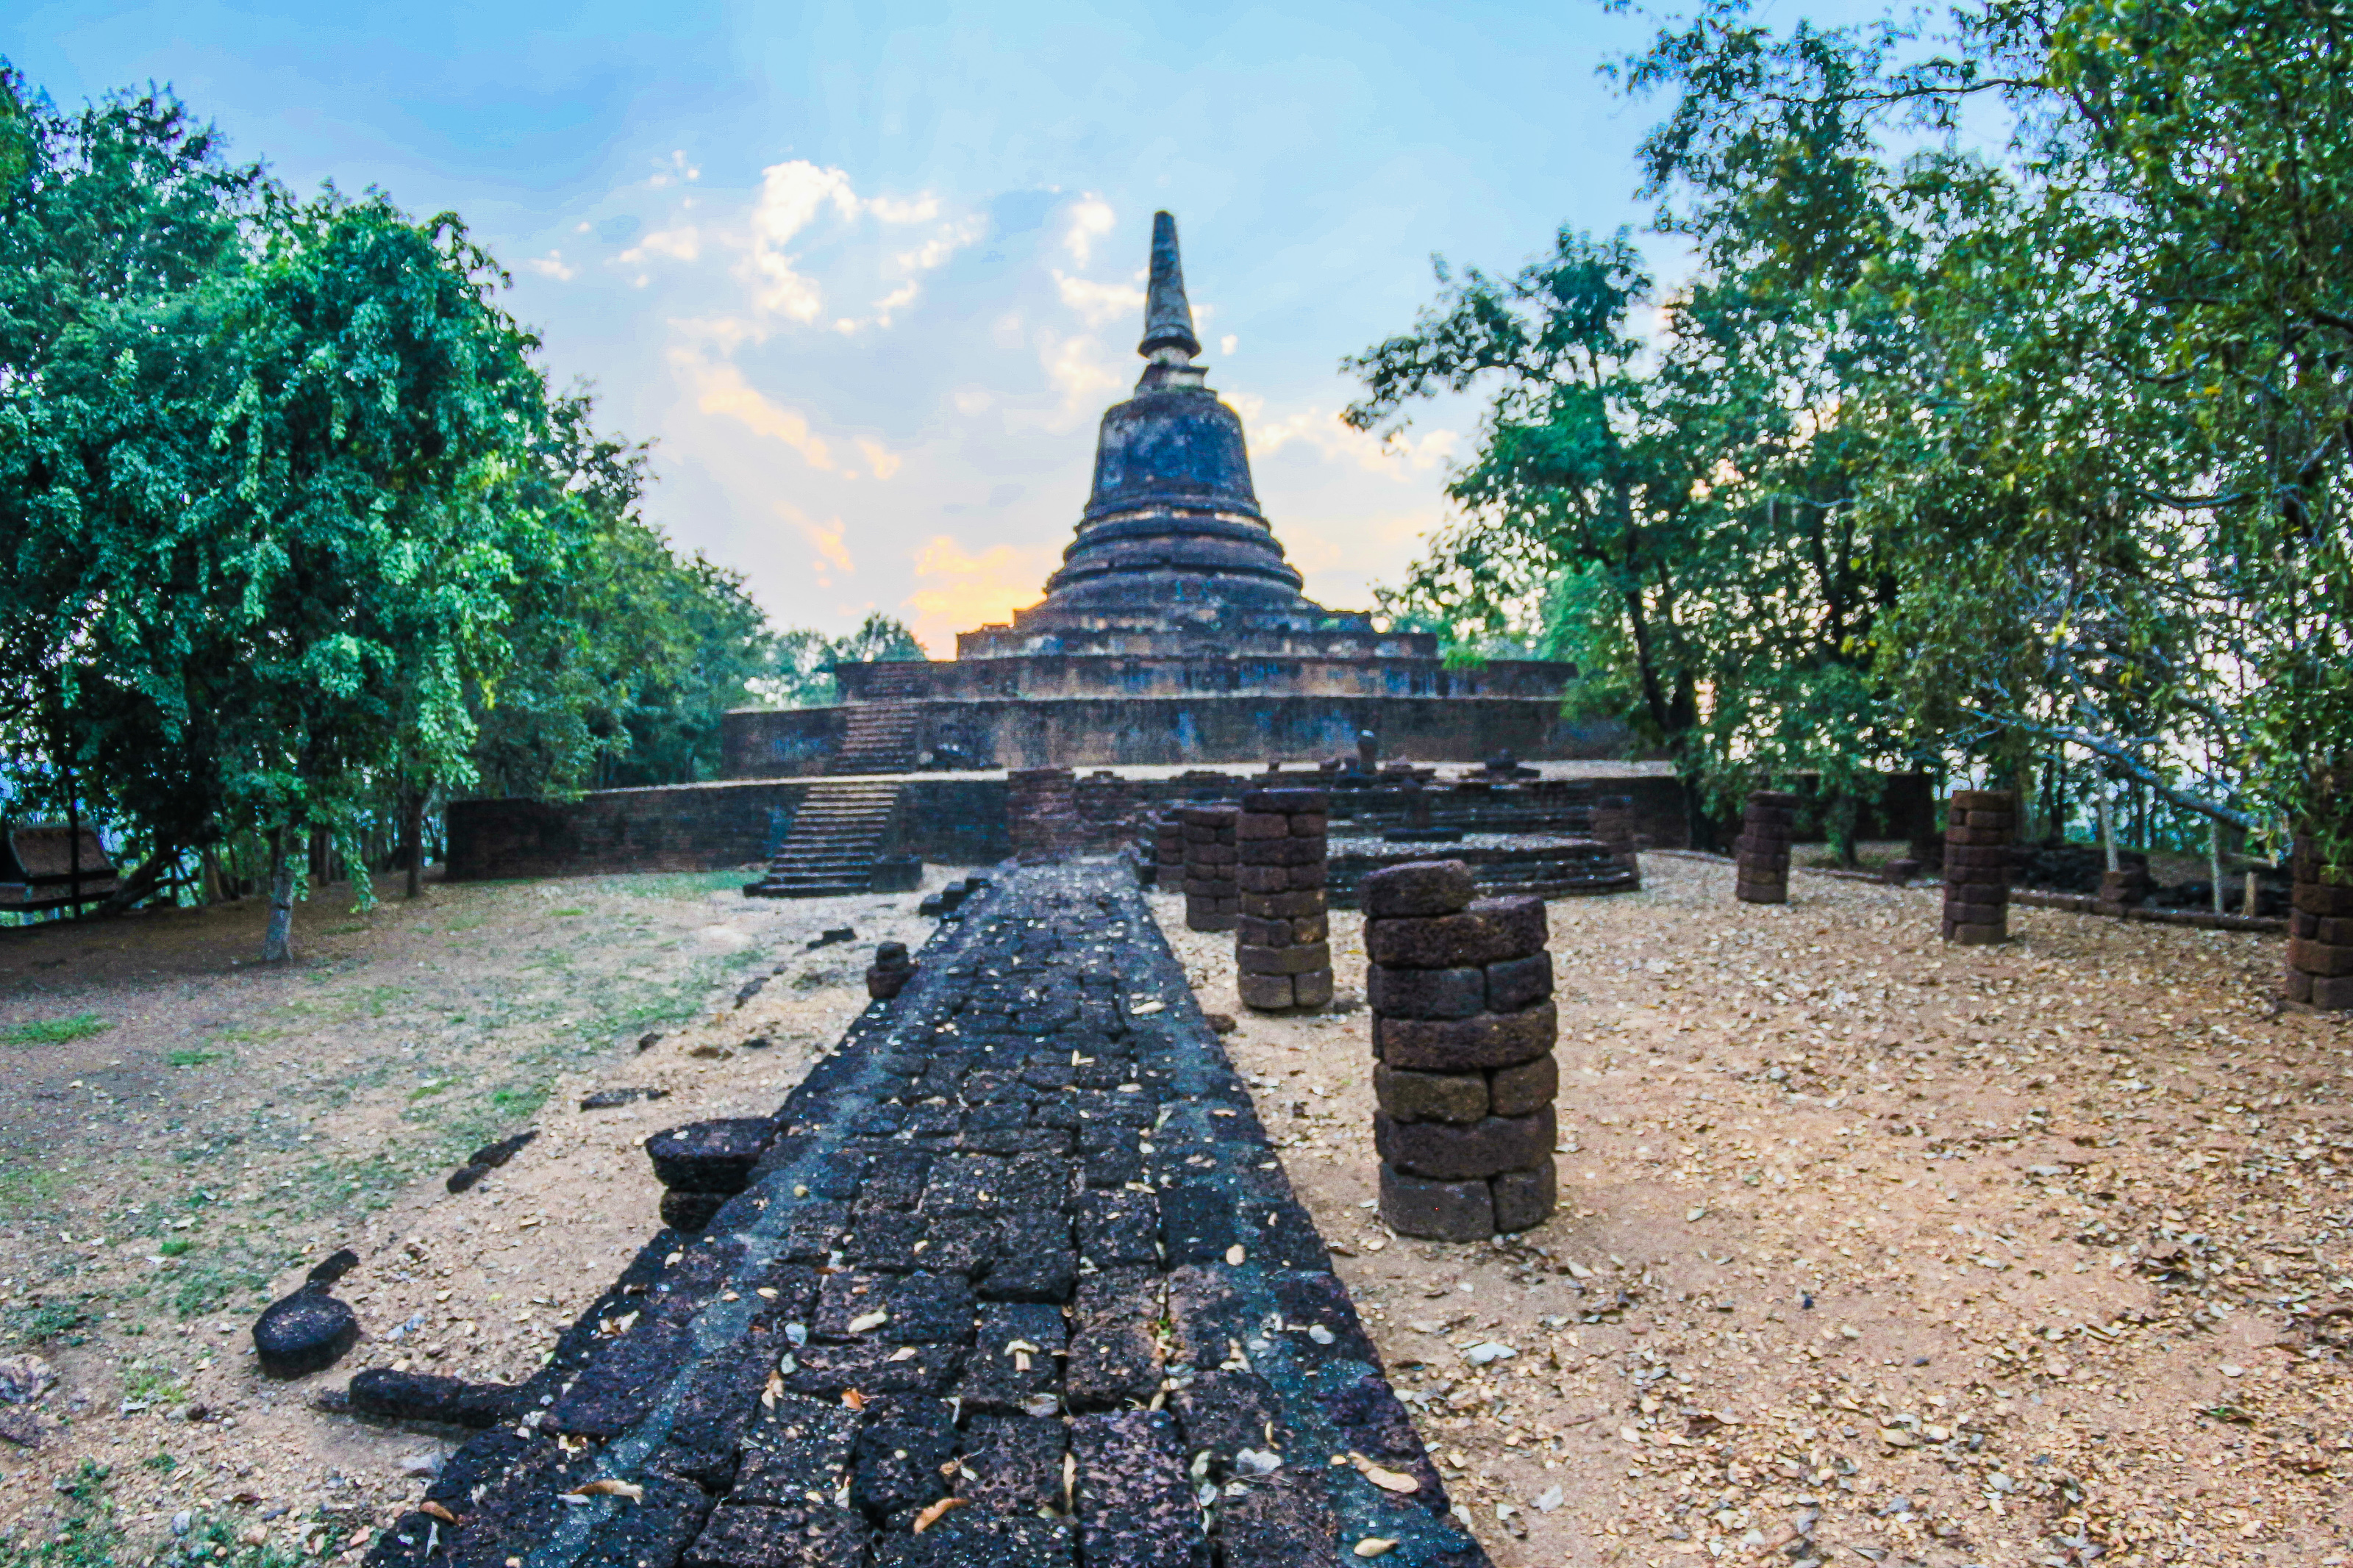
ancient, architecture, art, asia, asian, buddha, buddhism, buddhist, chang, culture, famous, heritage, historical, history, landmark, lom, old, pagoda, park, religion, satchanalai, si, siam, statue, stone, sukhothai, temple, thai, thailand, tourist, travel, unesco, wat, historic site, sky, place of worship, building, tree, archaeological site, ancient history, tourism, tower, photography, tourist attraction, plant, unesco world heritage site, stupa, vacation, world, fictional character, maya civilization